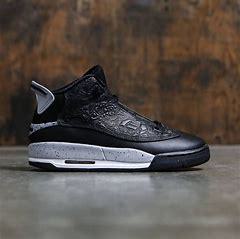
Brand: Jordan
Model: Dub Zero